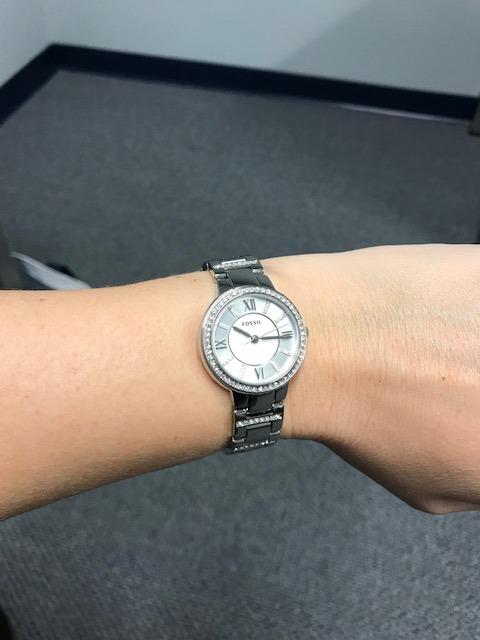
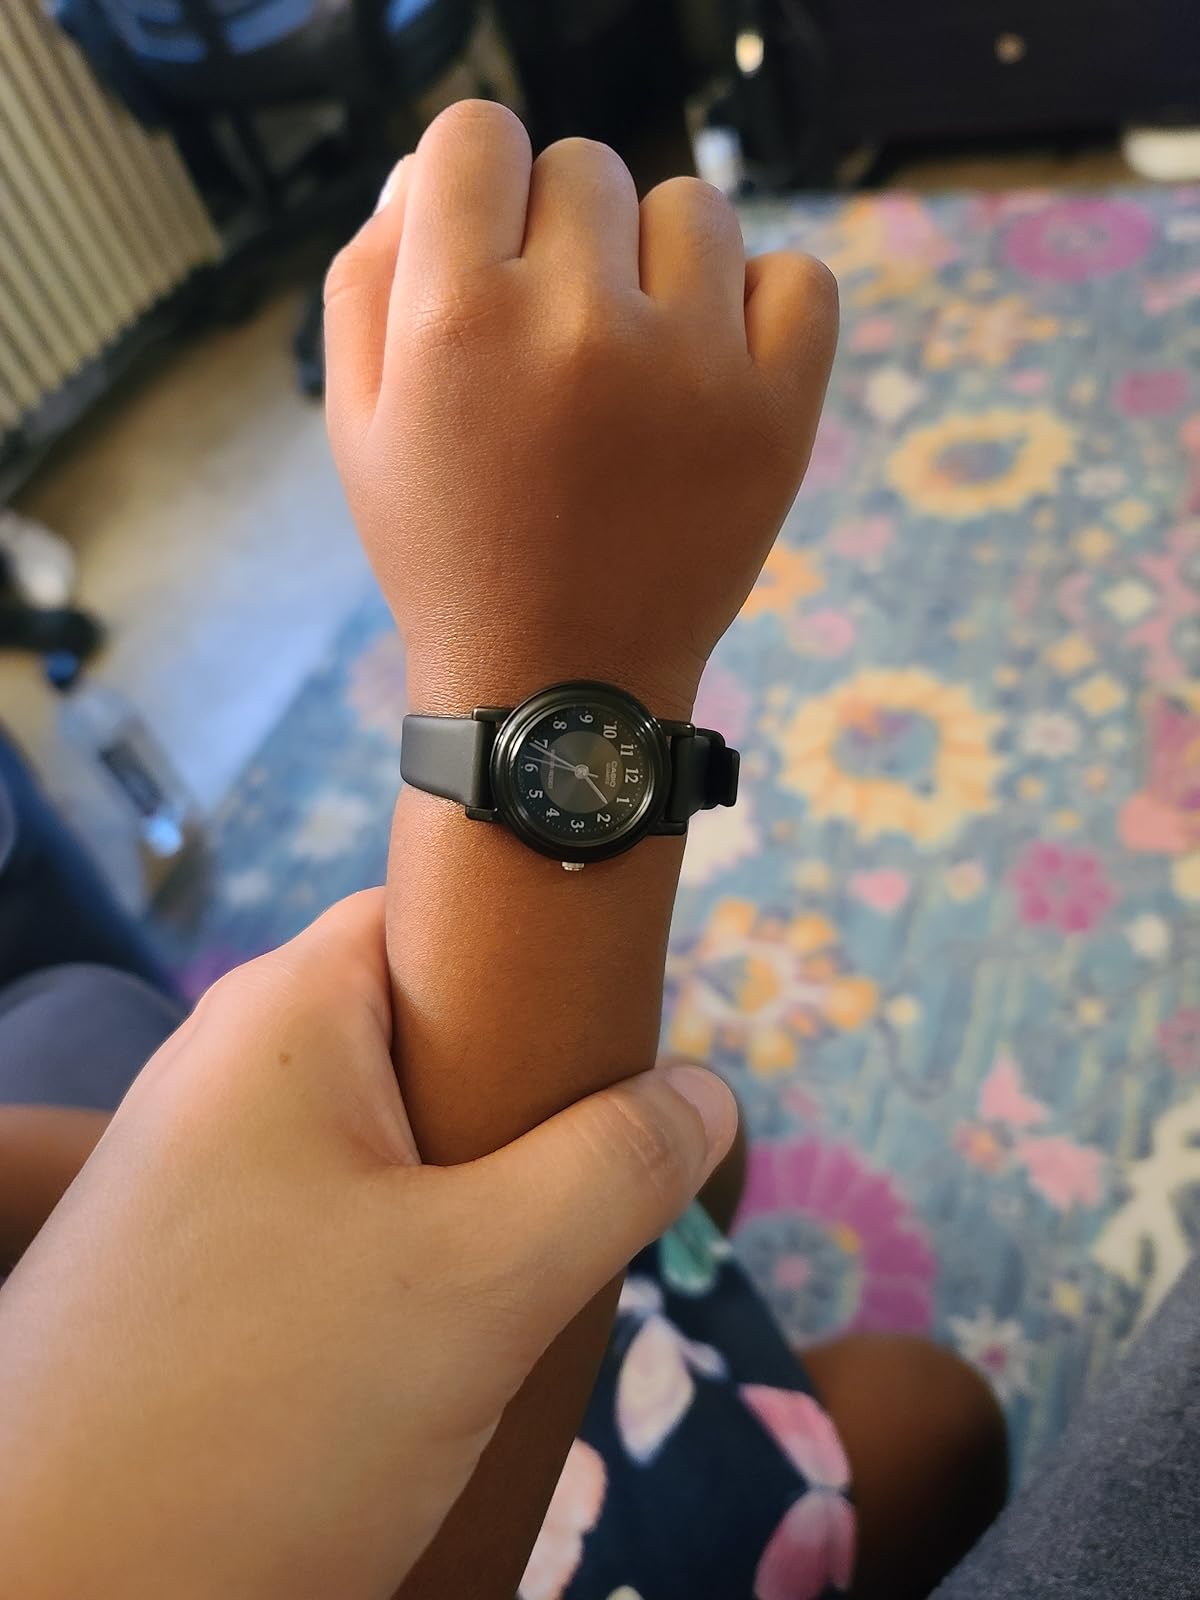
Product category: accessories_watch
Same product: no